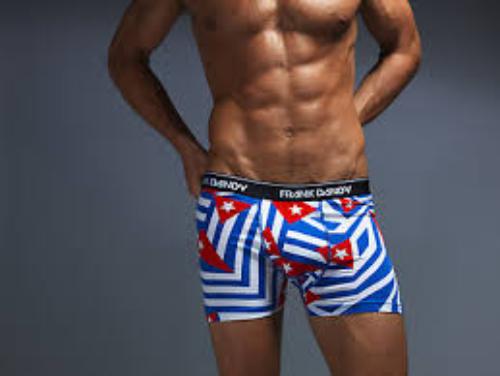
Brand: Frank Dandy
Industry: Clothes